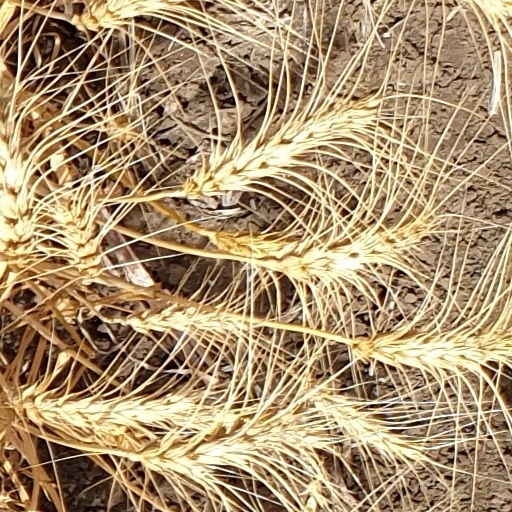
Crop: wheat